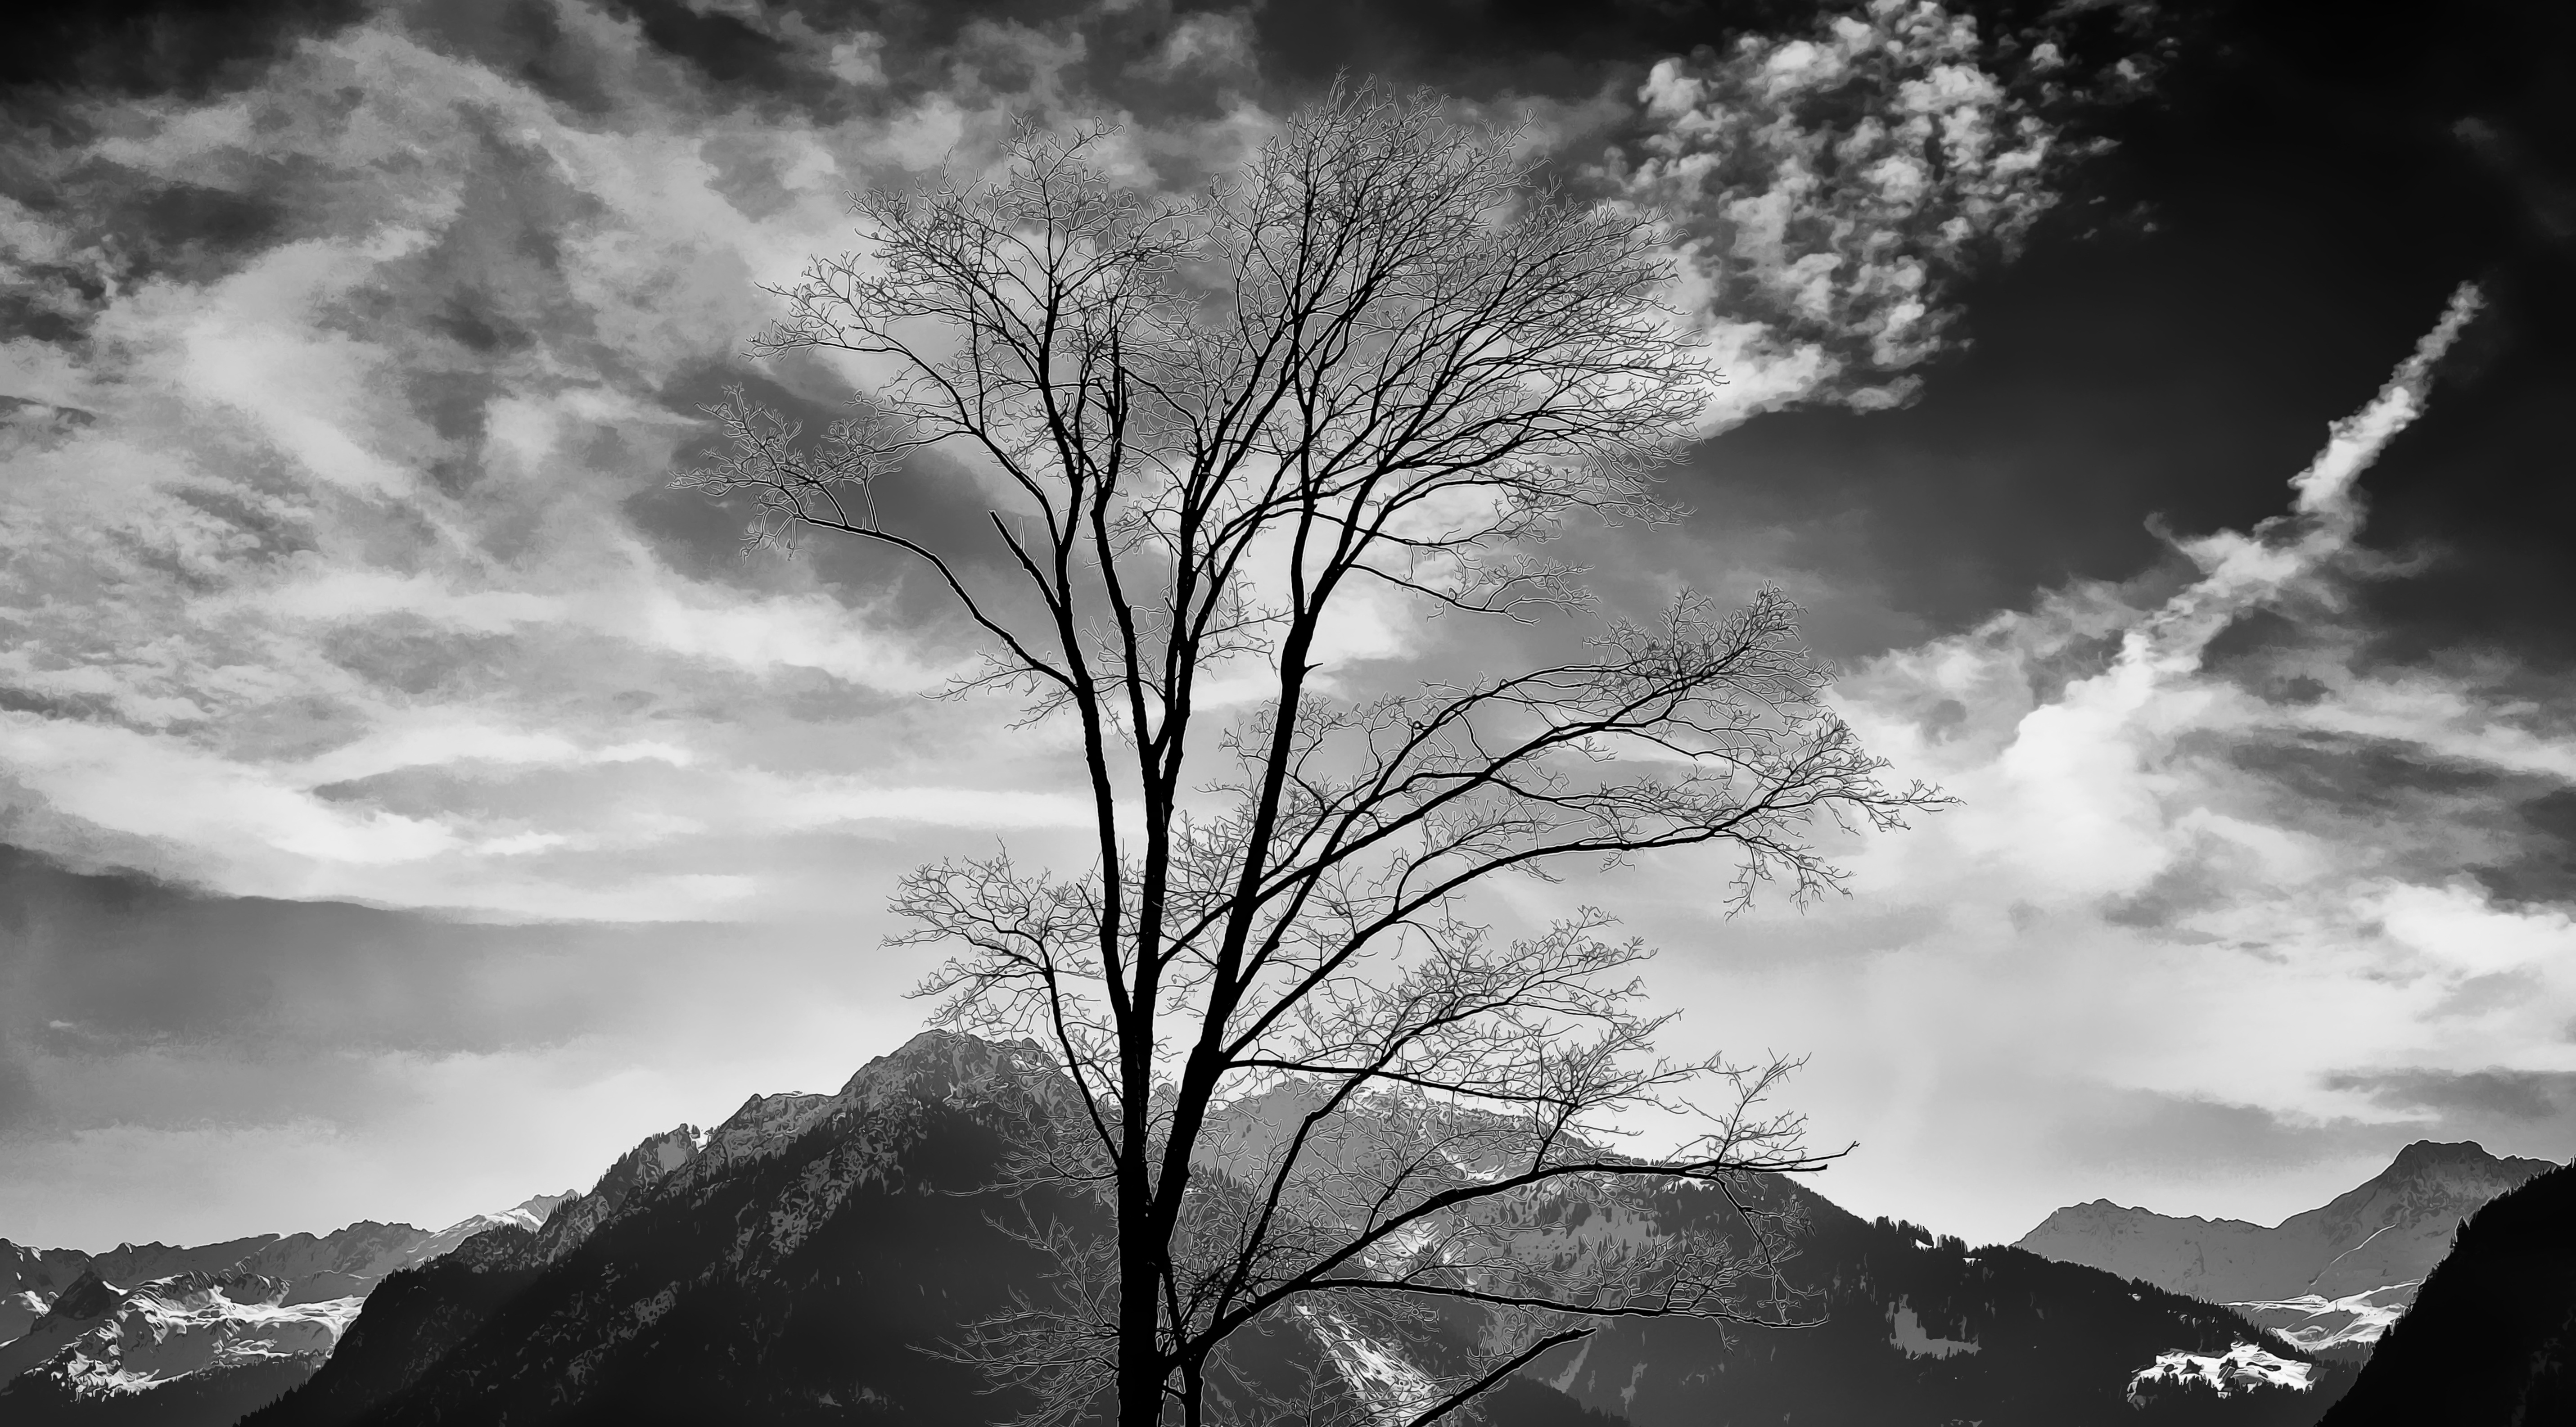
landscape, tree, nature, branch, mountain, winter, cloud, black and white, plant, sky, mist, photography, sunlight, atmosphere, darkness, black, monochrome, painting, clouds, mountains, weather mood, meteorological phenomenon, monochrome photography, atmospheric phenomenon, woody plant, sky mountain peaks